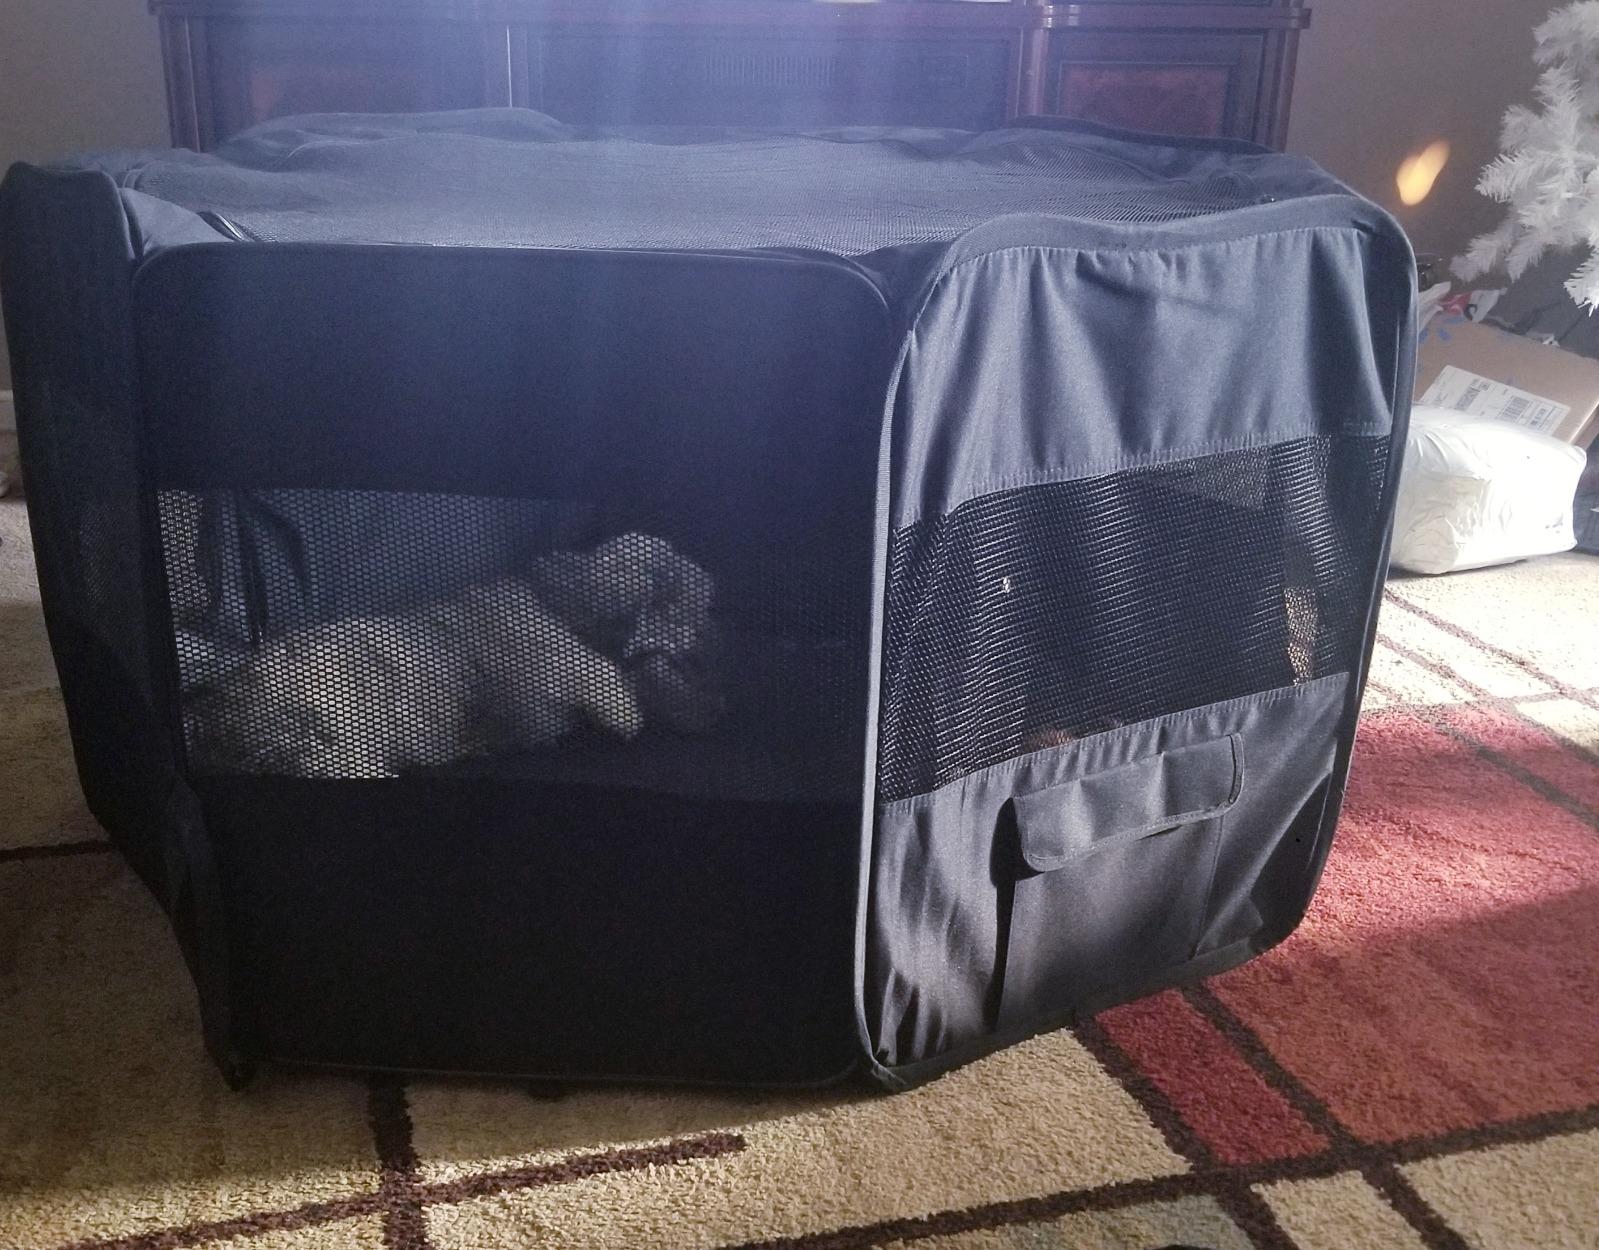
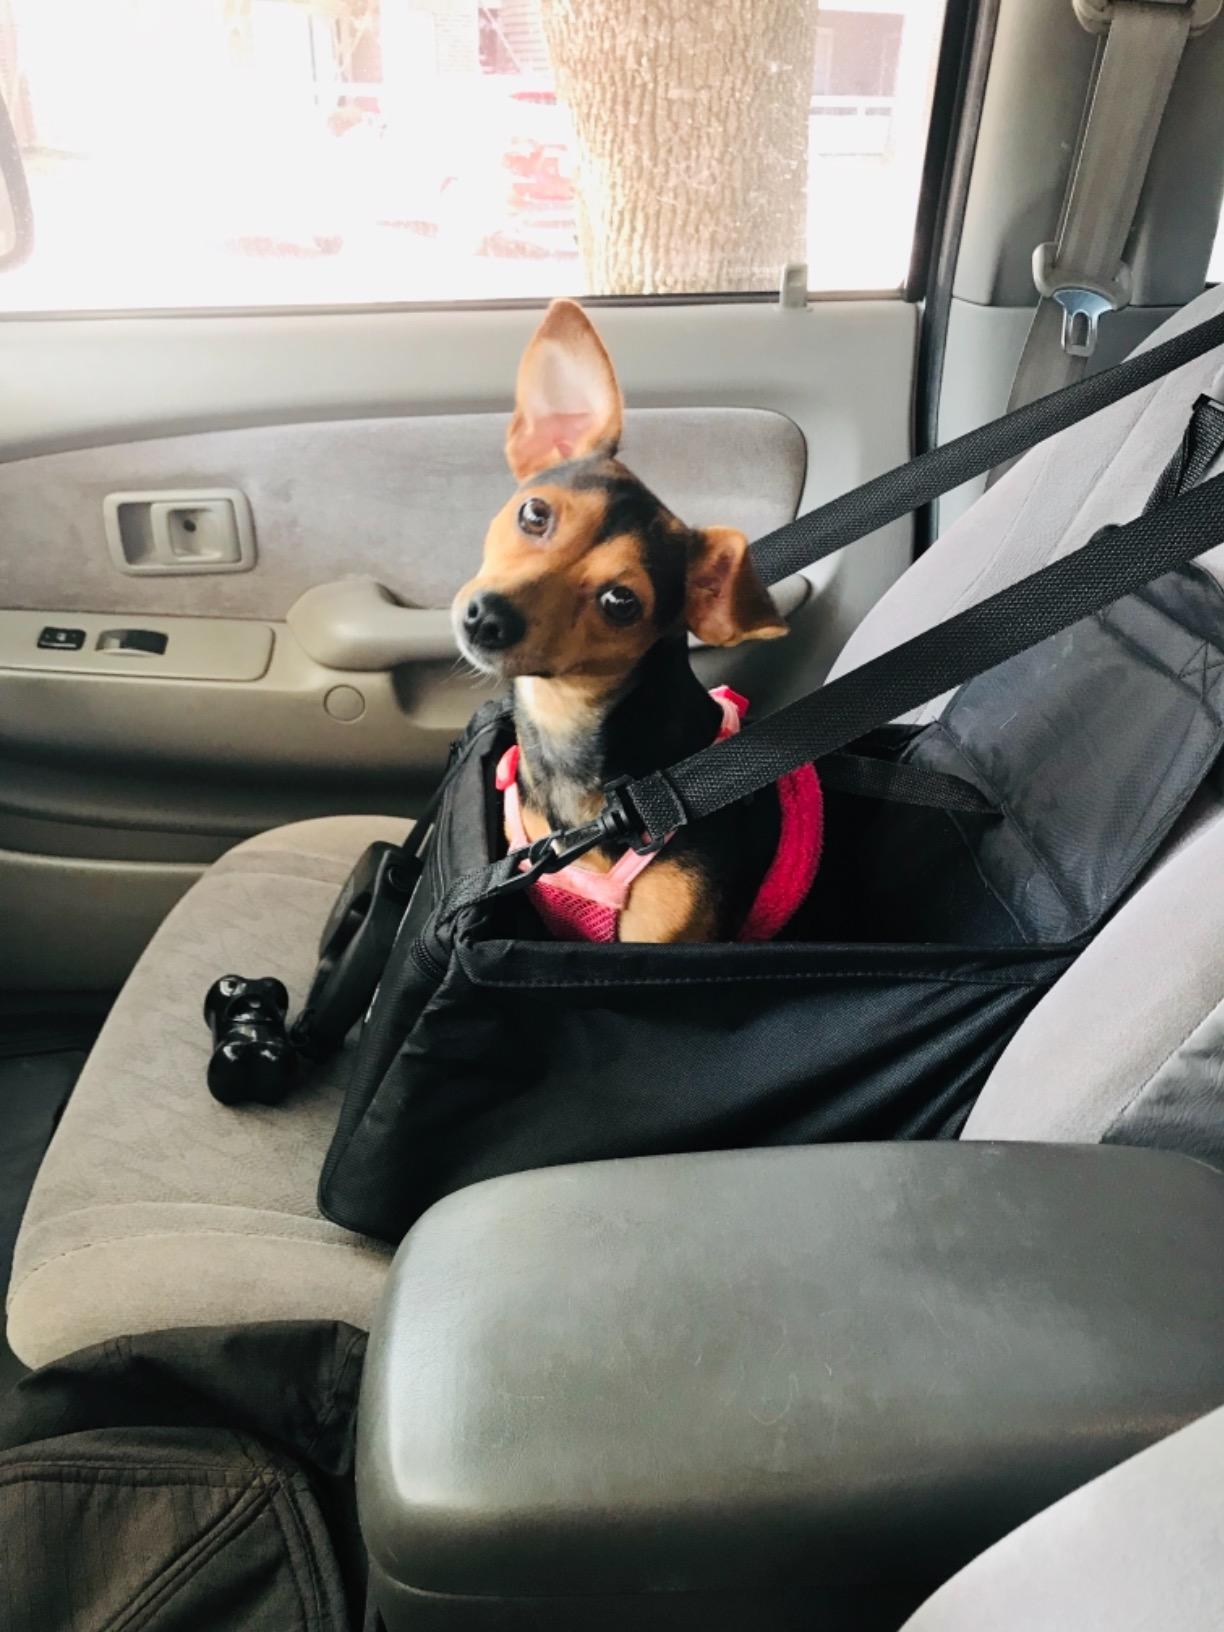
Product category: items_kennel
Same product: no